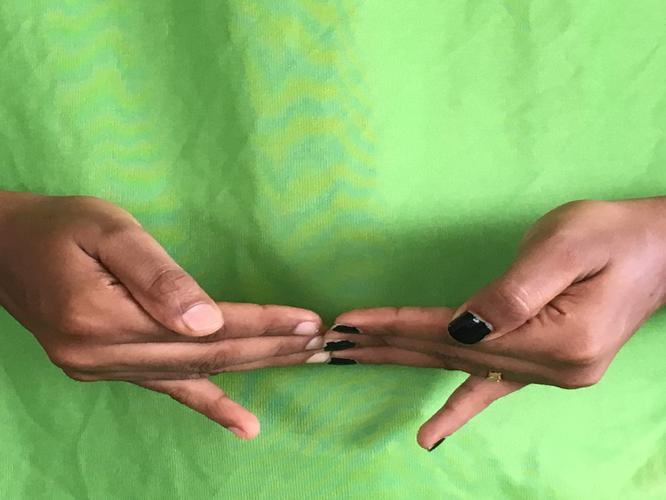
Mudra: Khatva
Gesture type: double_hand